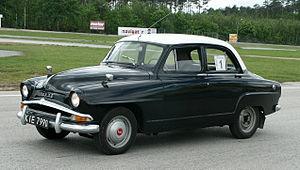
La Simca Aronde est une berline familiale, fabriquée de 1951 à 1963 par le constructeur automobile français Simca, firme fondée à la fin de l'année 1934 par Fiat comme filiale française, pour échapper aux exorbitants droits de douane de l'époque, en vigueur avant l'instauration du Marché commun de 1957.
La Simca Aronde 1300 a été construite de 1956 à 1958. En 1956, l'Aronde est la voiture la plus vendue en France.